Hirak (Algeria)

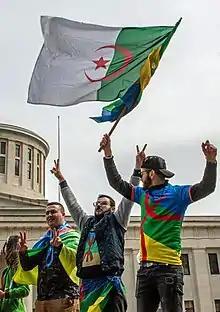
17 March 2019: Demonstration at Ohio Statehouse (Columbus)

On 16 March, twenty women created the group "Femmes algériennes pour un changement vers l'égalité" (FACE), calling for full equality between men and women, proposing the creation of a regular "feminist square" in front of Algiers 1 University and calling for equal representation of men and women in citizens' initiatives resulting from the Hirak protests. On 17 March, the newly appointed Prime Minister announced the intention of forming a government of politically unaffiliated experts, which would "reflect the demographics of the Algerian society". Students were again in the streets on Tuesday, 18 March demanding that Bouteflika step down by the end of his term (28 April). The army chief of staff said that the army needed to deal with the crisis.